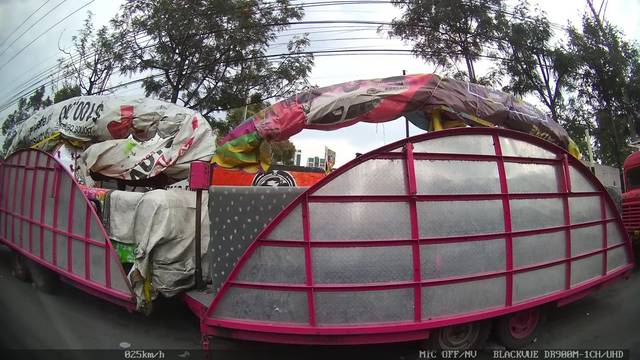
Region: Mexico
Coordinates: 19.365, -99.196